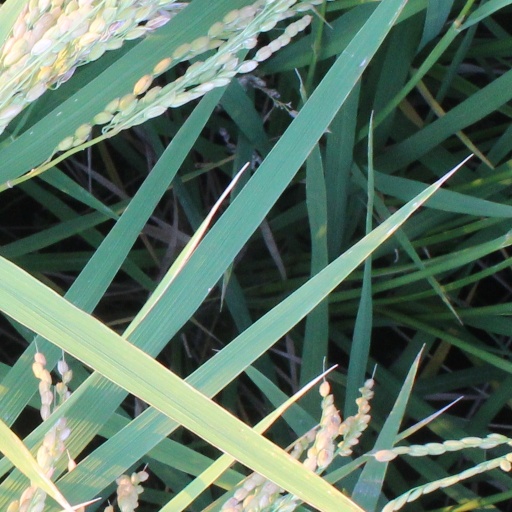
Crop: rice